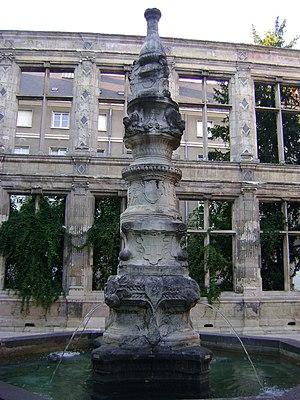
Fontaine de Beaune-Semblançay, tours, Indre-et-Loire. This building is indexed in the Base Mérimée, a database of architectural heritage maintained by the French Ministry of Culture,
Cet article recense les monuments historiques français classés en 1886.
Jean Bourdichon, né à Tours en 1456/1457, et mort à Tours en 1520/1521, est un peintre et enlumineur de la cour de France entre la fin du XVᵉ siècle et le début du XVIᵉ siècle. Il fut peintre en titre de quatre rois de France, Louis XI, Charles VIII, Louis XII et François Iᵉʳ. Jean Bourdichon est surtout connu comme l'enlumineur de son œuvre principale, Les Grandes Heures d'Anne de Bretagne.
Cet article dresse la liste des fontaines protégées au titre des monuments historiques dans la région de Centre-Val de Loire.